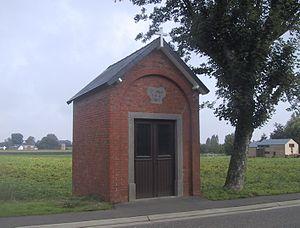
Xhendremael [ɑ̃dʀəmal] est un village situé au nord-est de la ville de Liège. Administrativement il fait partie de la commune d'Ans dans la province de Liège.